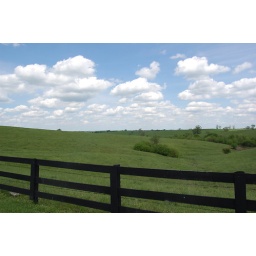
Cloud filled sky over the pasture in our neighborhood in Georgetown, KY